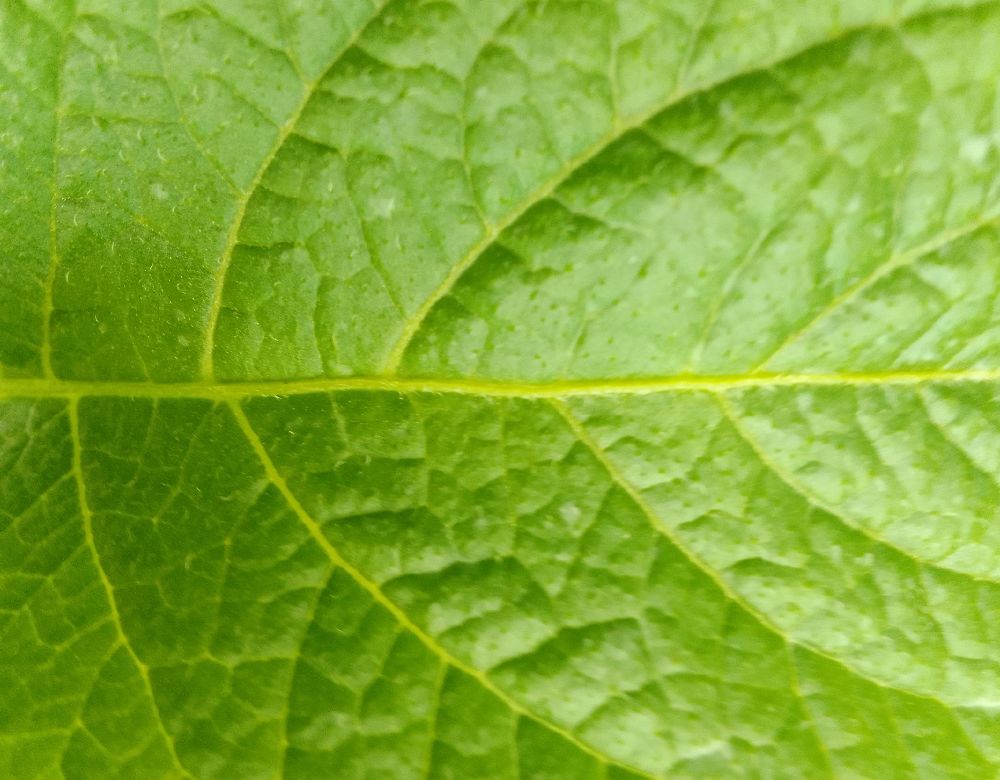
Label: Healthy